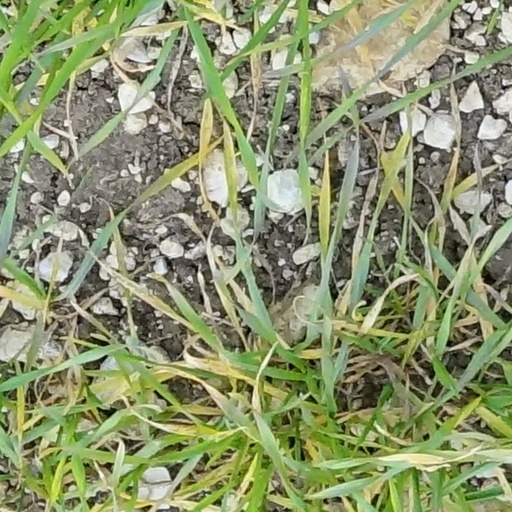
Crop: wheat